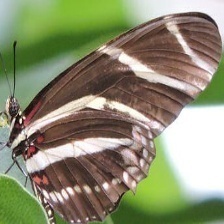
Species: ZEBRA LONG WING